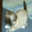
Label: dog